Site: brandenburg
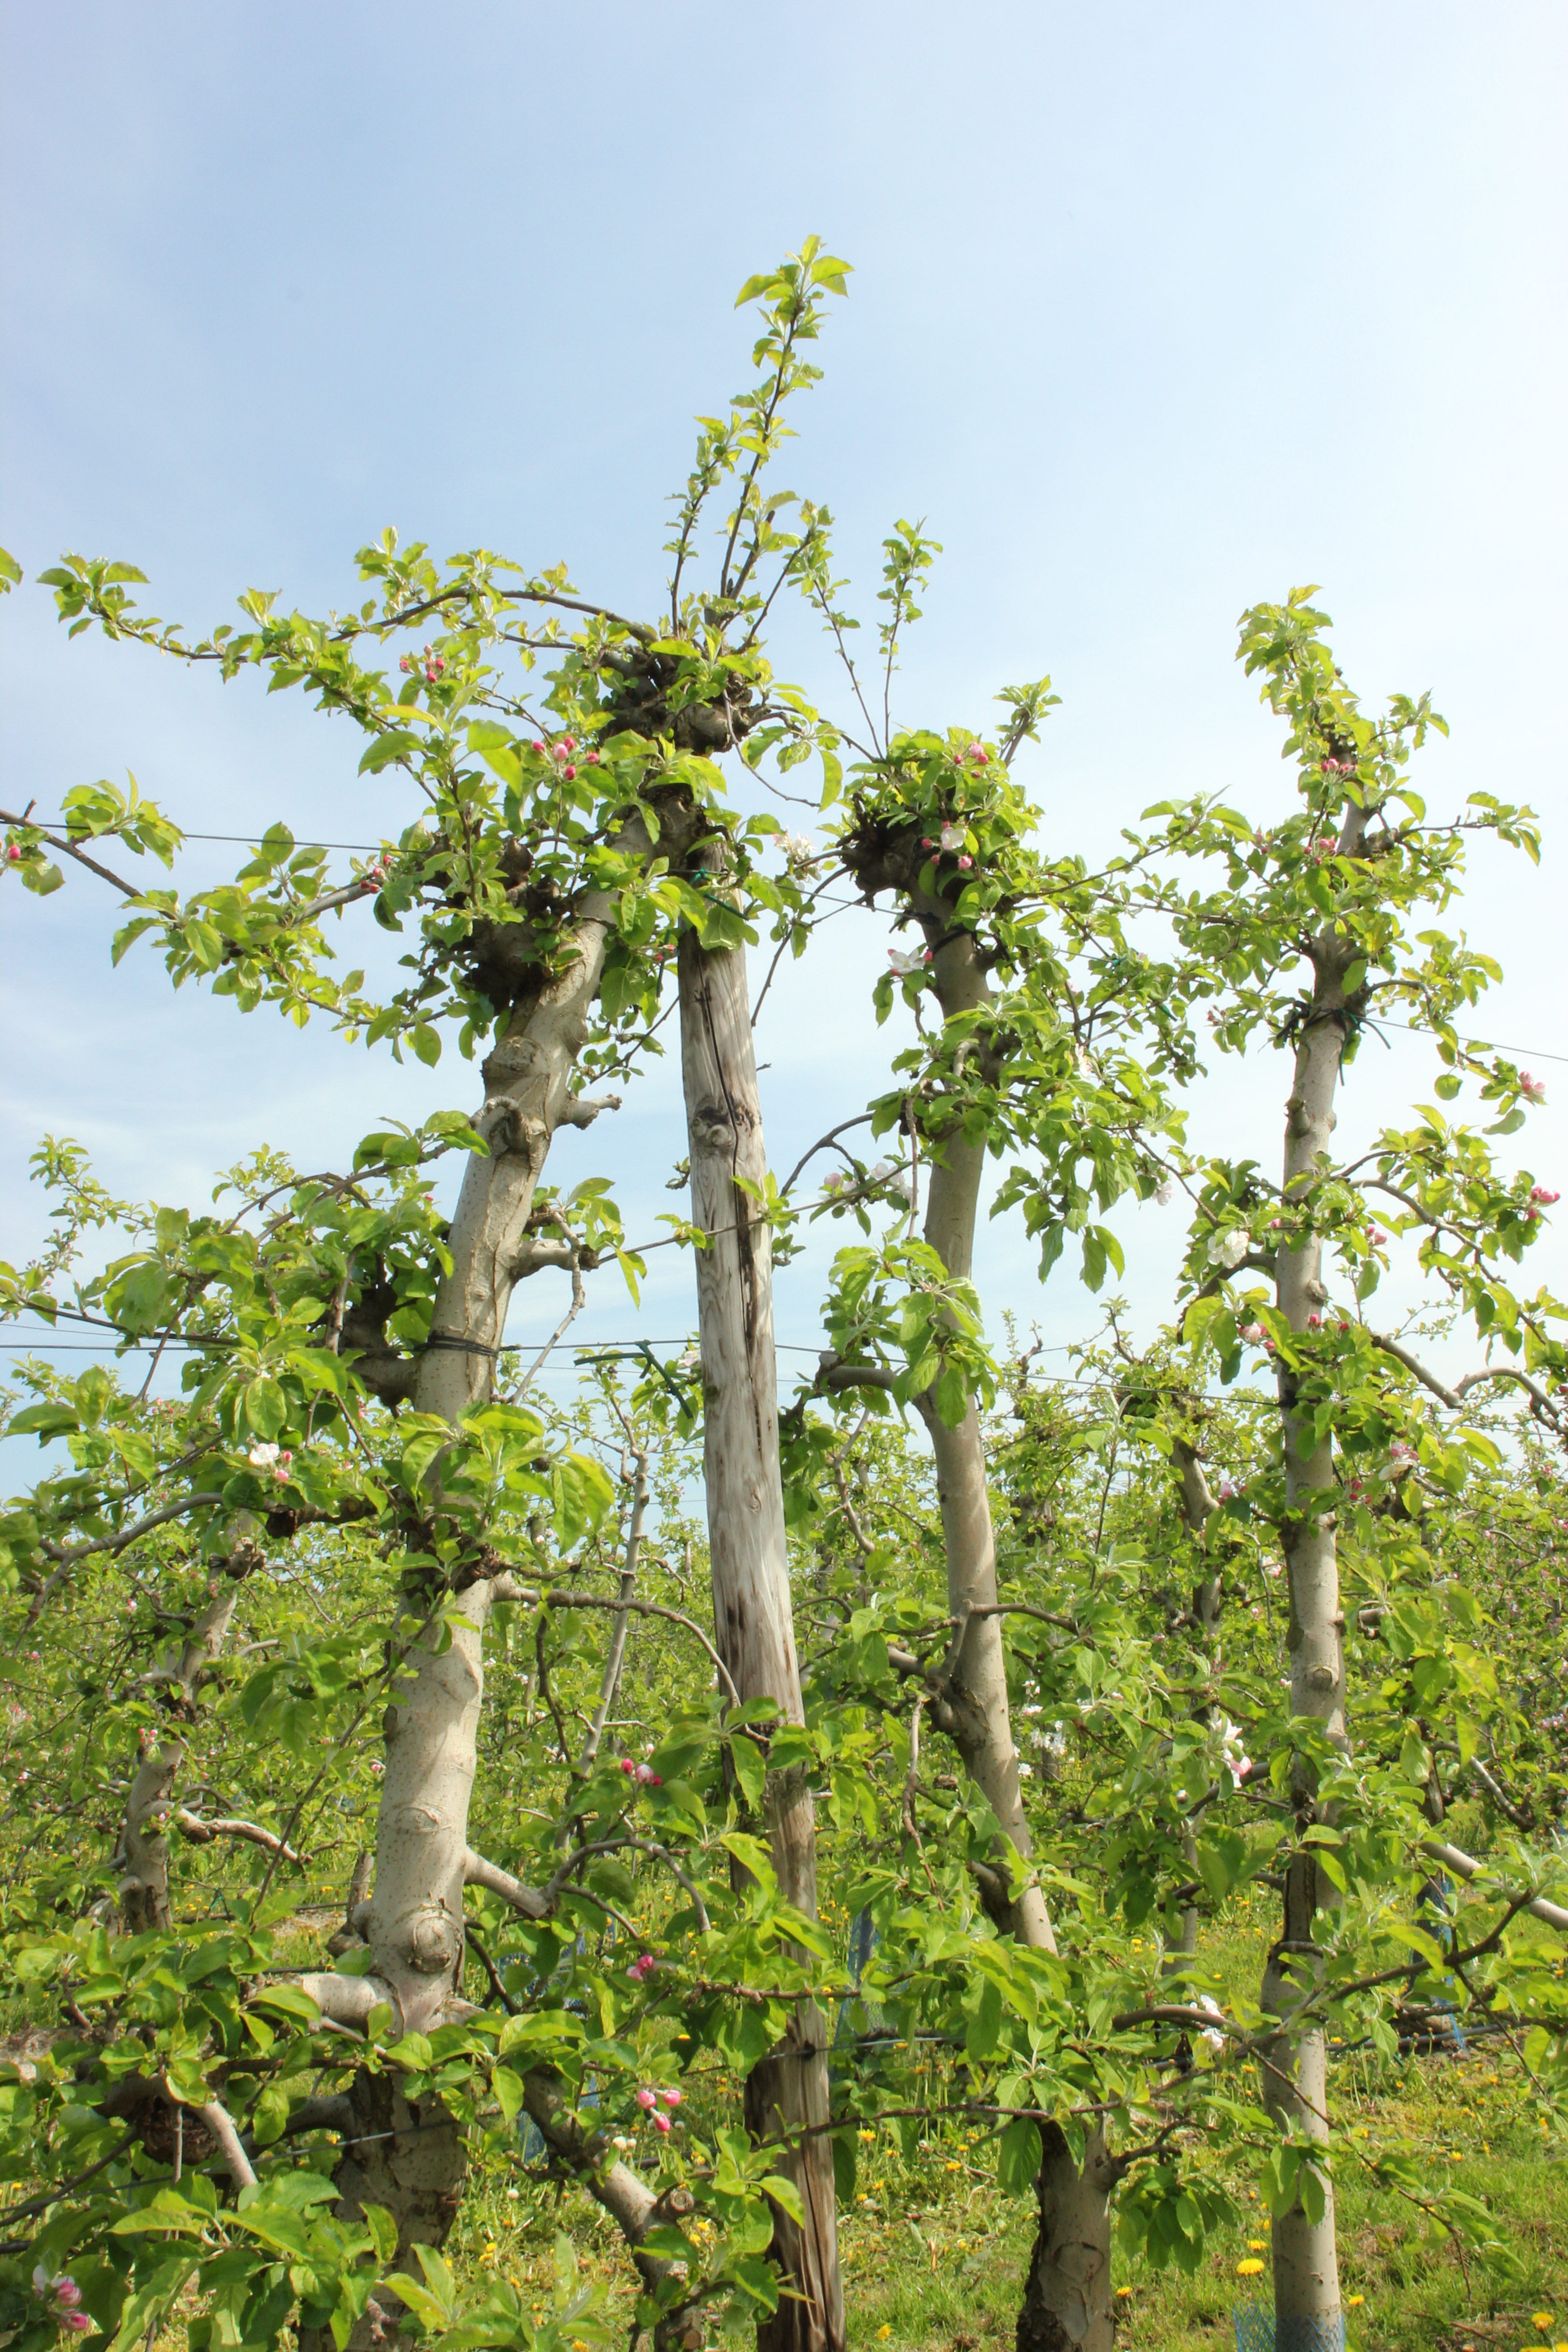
Growth stage (BBCH 60): Flowering